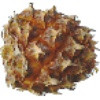
Label: Pineapple Mini 1